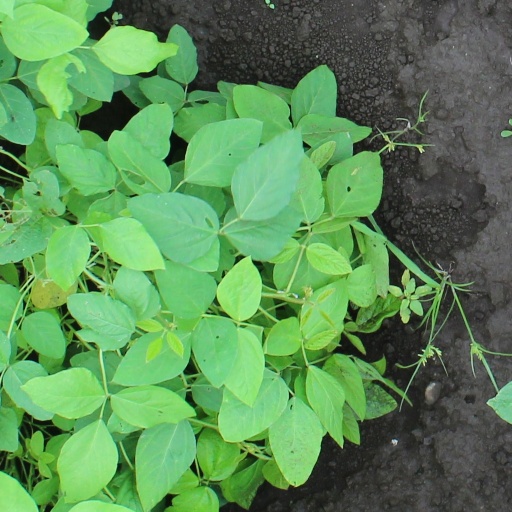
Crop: soybean